Milivoje Novaković

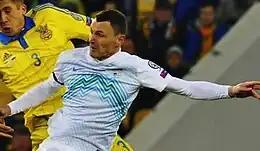
Novaković in 2015

Milivoje Novaković (born 18 May 1979) is a Slovenian retired footballer who played as a forward.